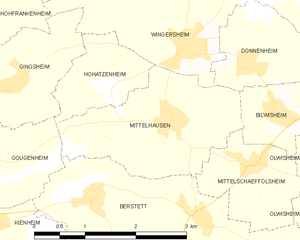
Carte des communes françaises